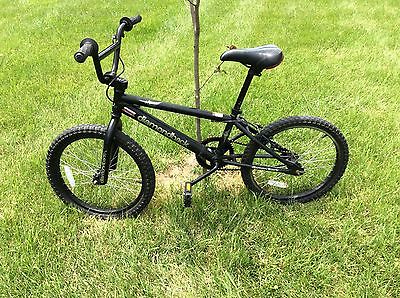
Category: bicycle